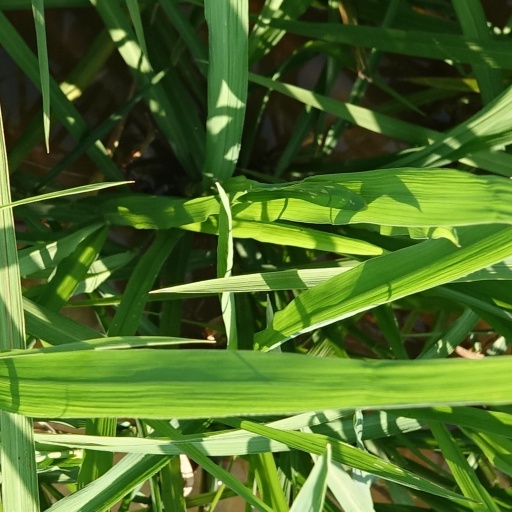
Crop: rice